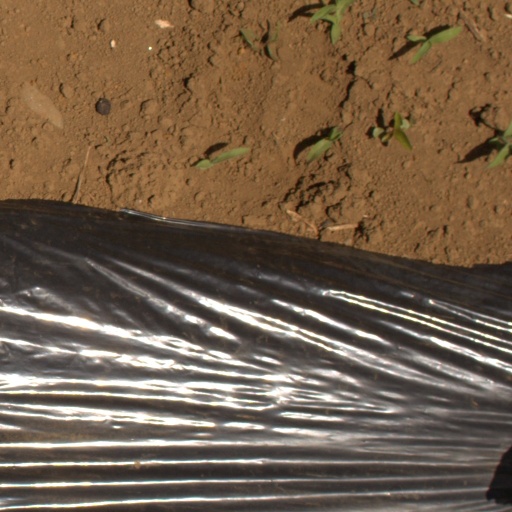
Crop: Jerusalem artichoke